History of Kyiv

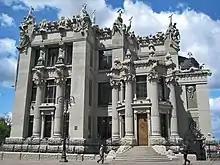
House with Chimaeras, built in 1902 by the Polish architect Władysław Horodecki

During the Russian industrial revolution in the late 19th century, Kyiv became an important trade and transportation center of the Russian Empire, specializing in sugar and grain export by railroad and on the Dnieper river. By 1900, the city had also become a significant industrial center, having a population of 250,000. Landmarks of that period include the railway infrastructure, the foundation of numerous educational and cultural facilities as well as notable architectural monuments (mostly merchant-oriented, i.e. Brodsky Choral Synagogue).